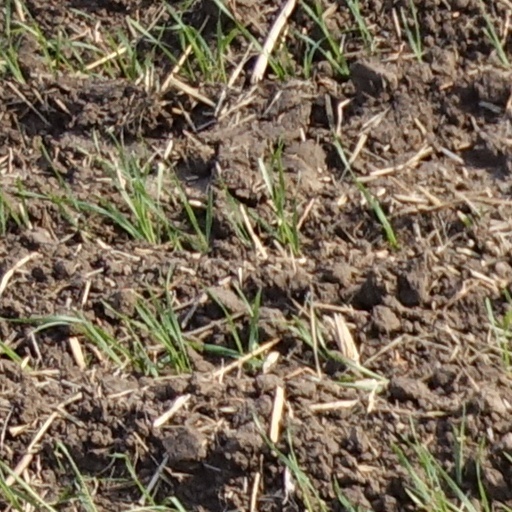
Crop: wheat